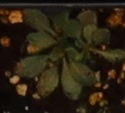
Label: Horseweed